Smokey and the Bandit II

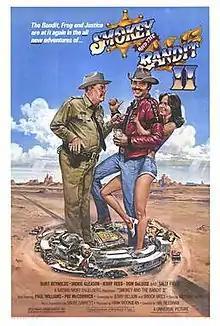
Theatrical poster by Dan Gouzee

Smokey and the Bandit II is a 1980 American action comedy film directed by Hal Needham, and starring Burt Reynolds, Jackie Gleason, Jerry Reed, Dom DeLuise, Sally Field, Mike Henry, Paul Williams and Pat McCormick. The film is the second installment of the "Smokey and the Bandit" trilogy in the "Smokey and the Bandit" franchise and a sequel to "Smokey and the Bandit" (1977).